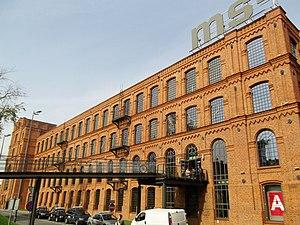
Władysław Strzemiński, né le 21 novembre 1893 à Minsk, mort le 28 décembre 1952 à Łódź, est un peintre et théoricien de l'art polonais.